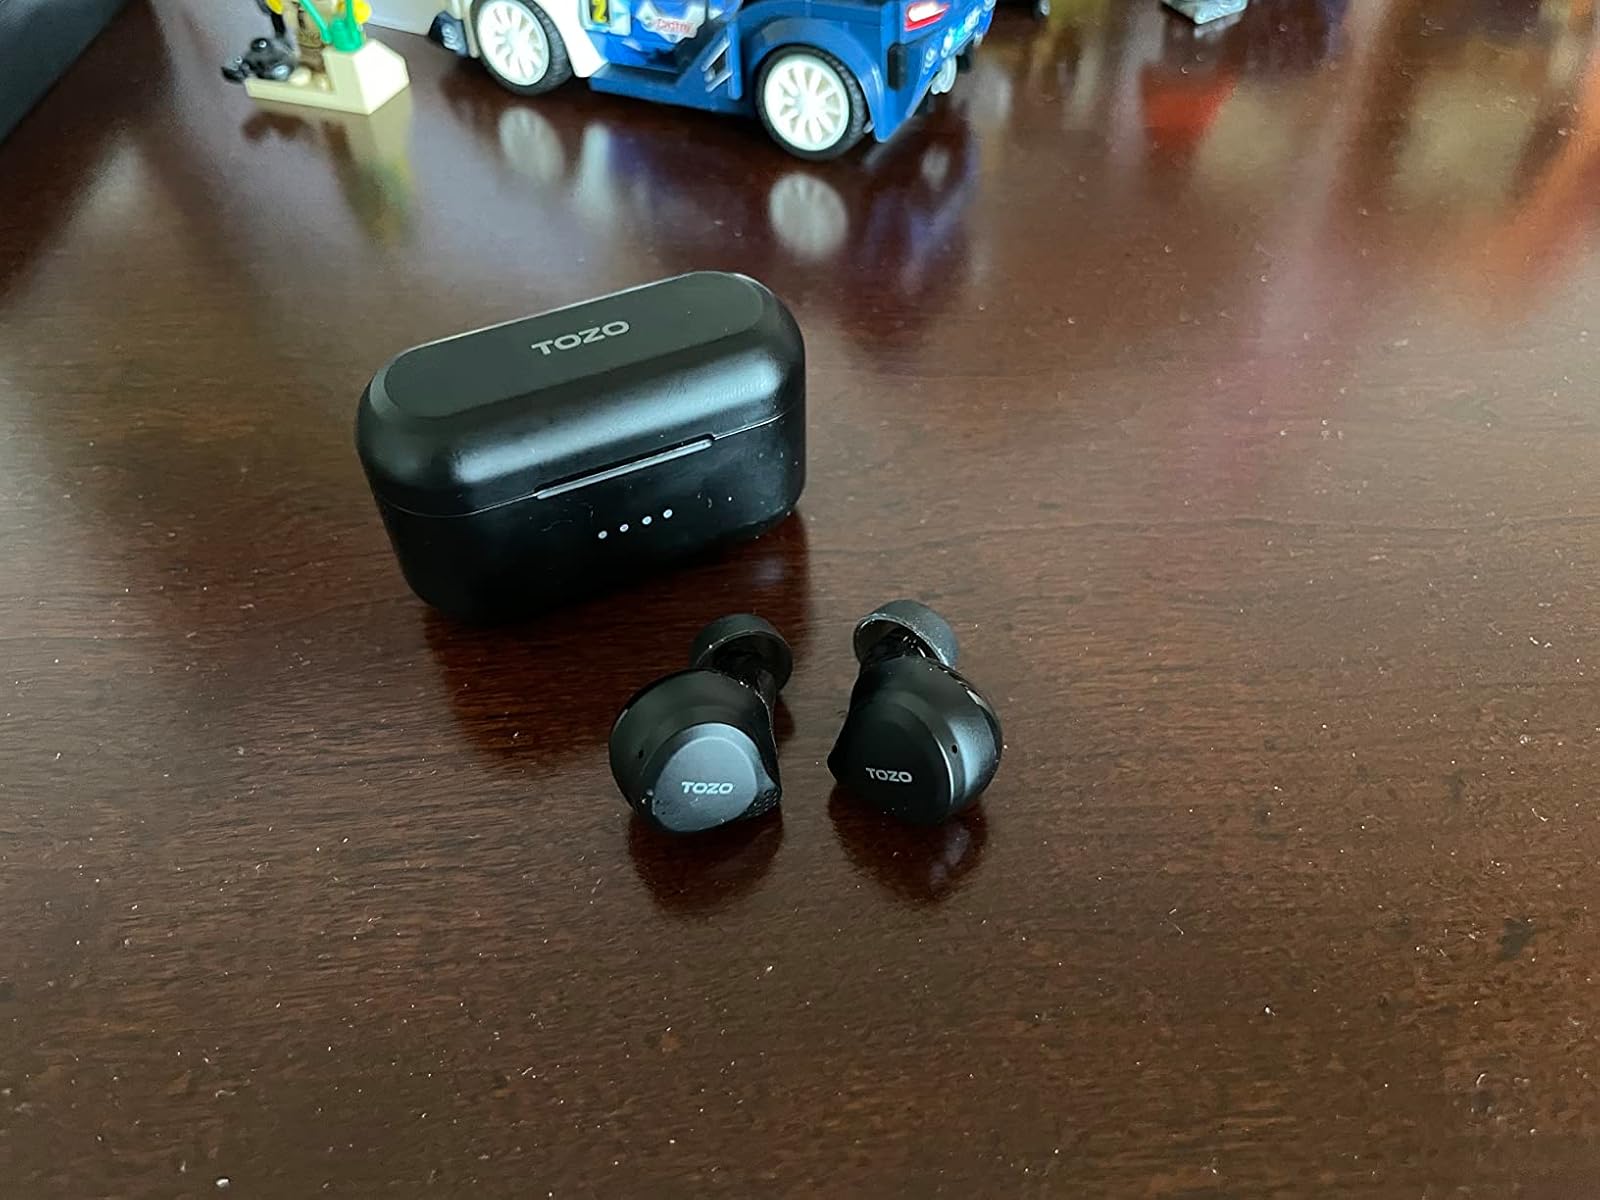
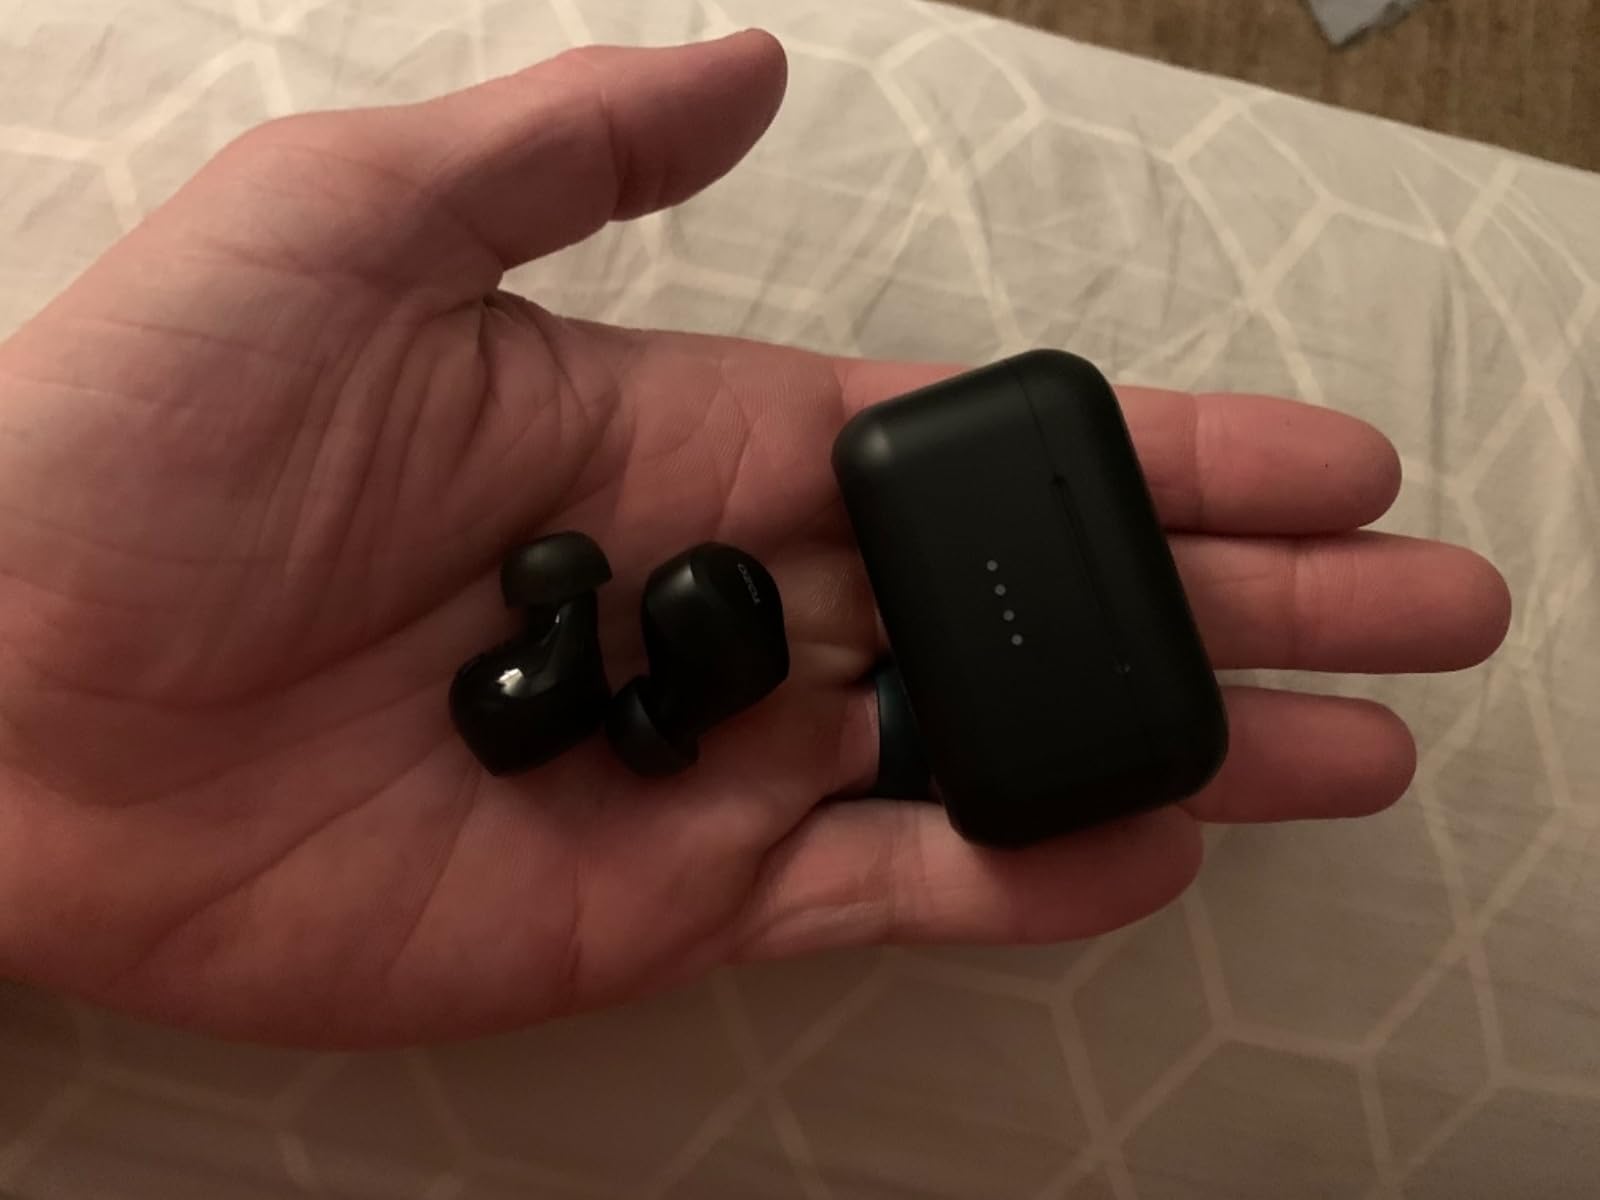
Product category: earbuds
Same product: yes